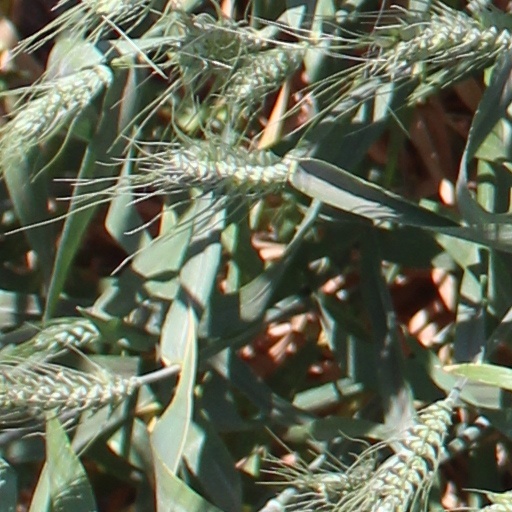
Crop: wheat